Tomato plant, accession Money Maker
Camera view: tilt-top (135 deg); turntable rotation: 330 degrees
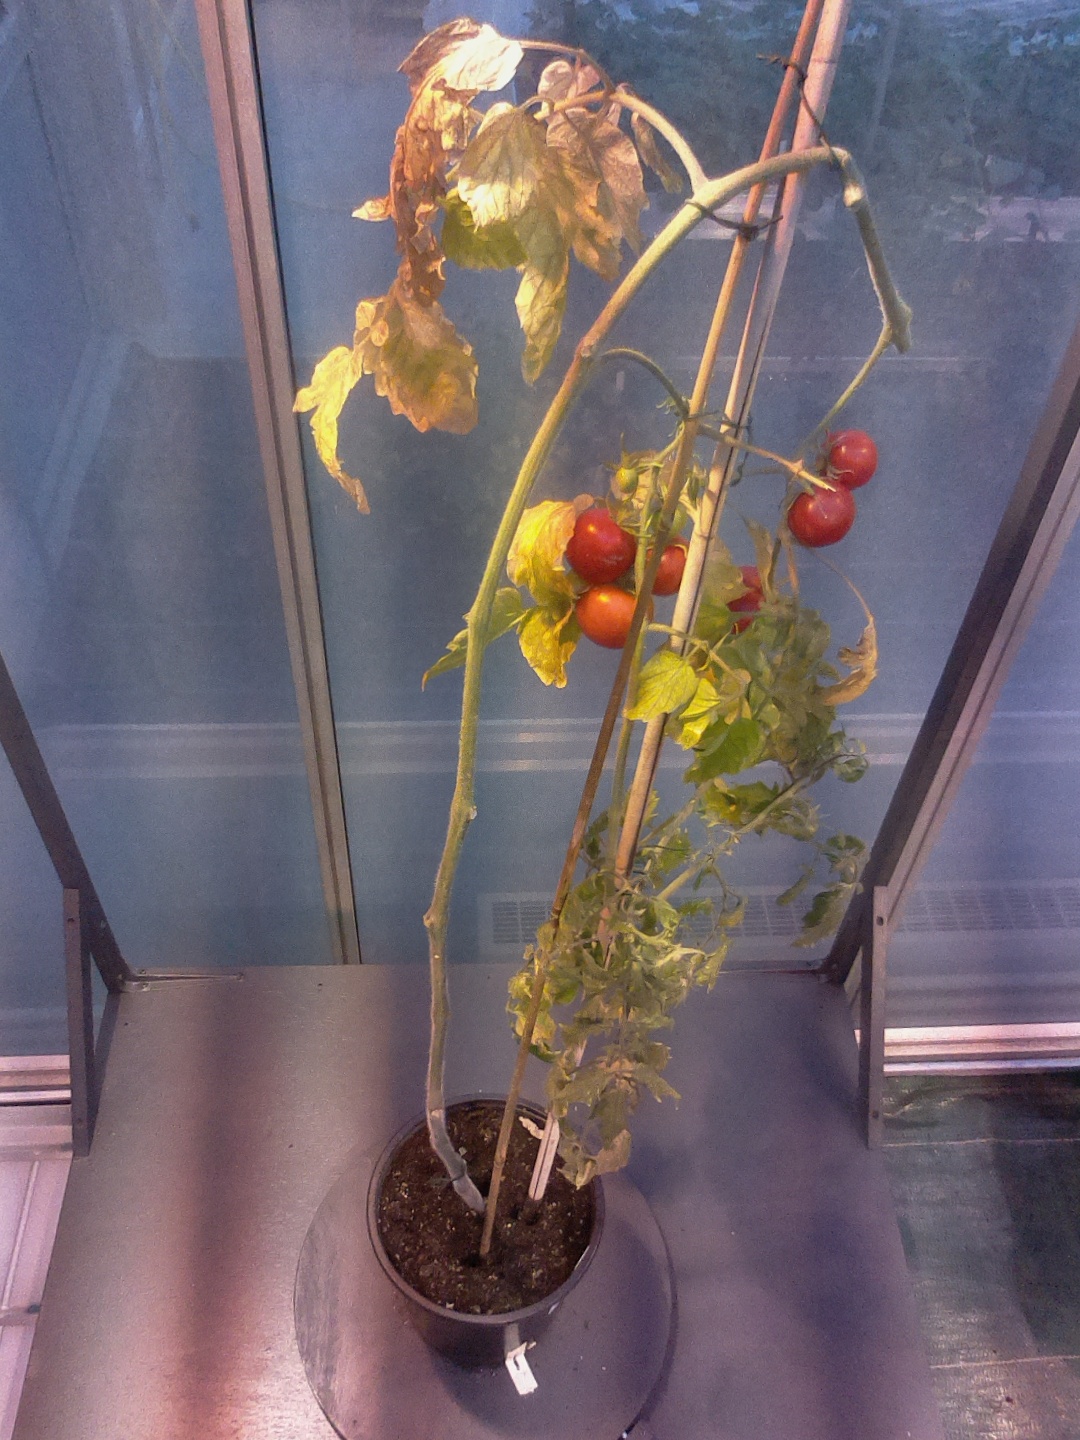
BBCH growth stage 89: 90%-100% of fruits show typical fully ripe color